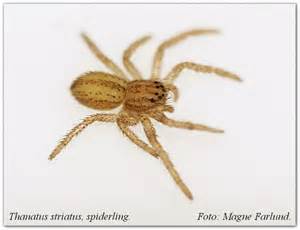
Label: spider